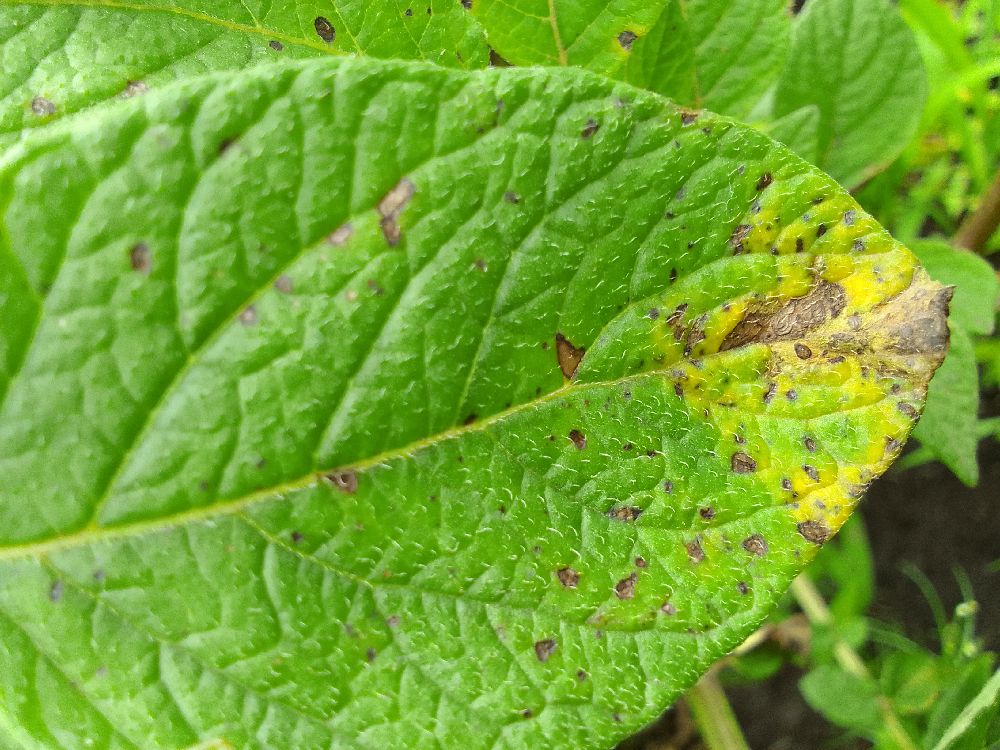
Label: Early blight